USS Solomons

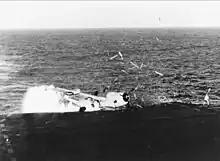
An Avenger (Bureau Number "24295"), of VC-9, piloted by Ens. G.E. Edwards, hits the ramp of "Solomons", 25 March 1944. The two aviators within were rescued, but they will perish in the attack on "U-860" on 15 June 1944.

At Norfolk, "Solomons" took on her aircraft contingent of Composite Squadron (VC) 9, supplies, and aviation stores, before putting out to sea on 21 March for Brazil. She arrived at Recife on 13 April, and upon arriving, joined the United States Fourth Fleet for anti-submarine duties in the South Atlantic, under the command of Vice admiral Jonas H. Ingram. She joined Task Group 46.1, which centered around "Solomons", screened by the destroyer escorts , , , and . On 14 April, she began her first anti-submarine patrol. Her first patrol, which lasted until 30 April, proved to be uneventful. The only indications of possible contact were some green flares spotted on the morning of 22 April, as well as some unsuccessful Hedgehog attacks on a signature that might have been Her second patrol, from 4 May to 20 May, had even less activity.